List of Playboy Playmates of 2011

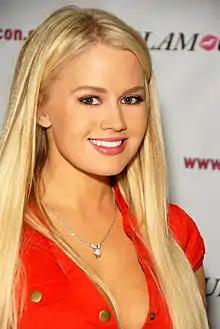
Berglund in 2011

The following is a list of Playboy Playmates of 2011. "Playboy" magazine names its Playmate of the Month each month throughout the year.